Continental CD-230

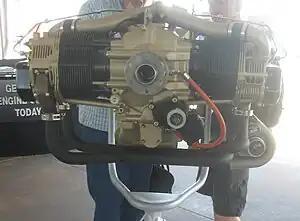
TD-300 diesel engine

The Continental CD-230 is a four-cylinder, horizontally opposed aircraft Diesel engine produced by Continental Motors, Inc.